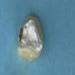
Maize quality: Bad